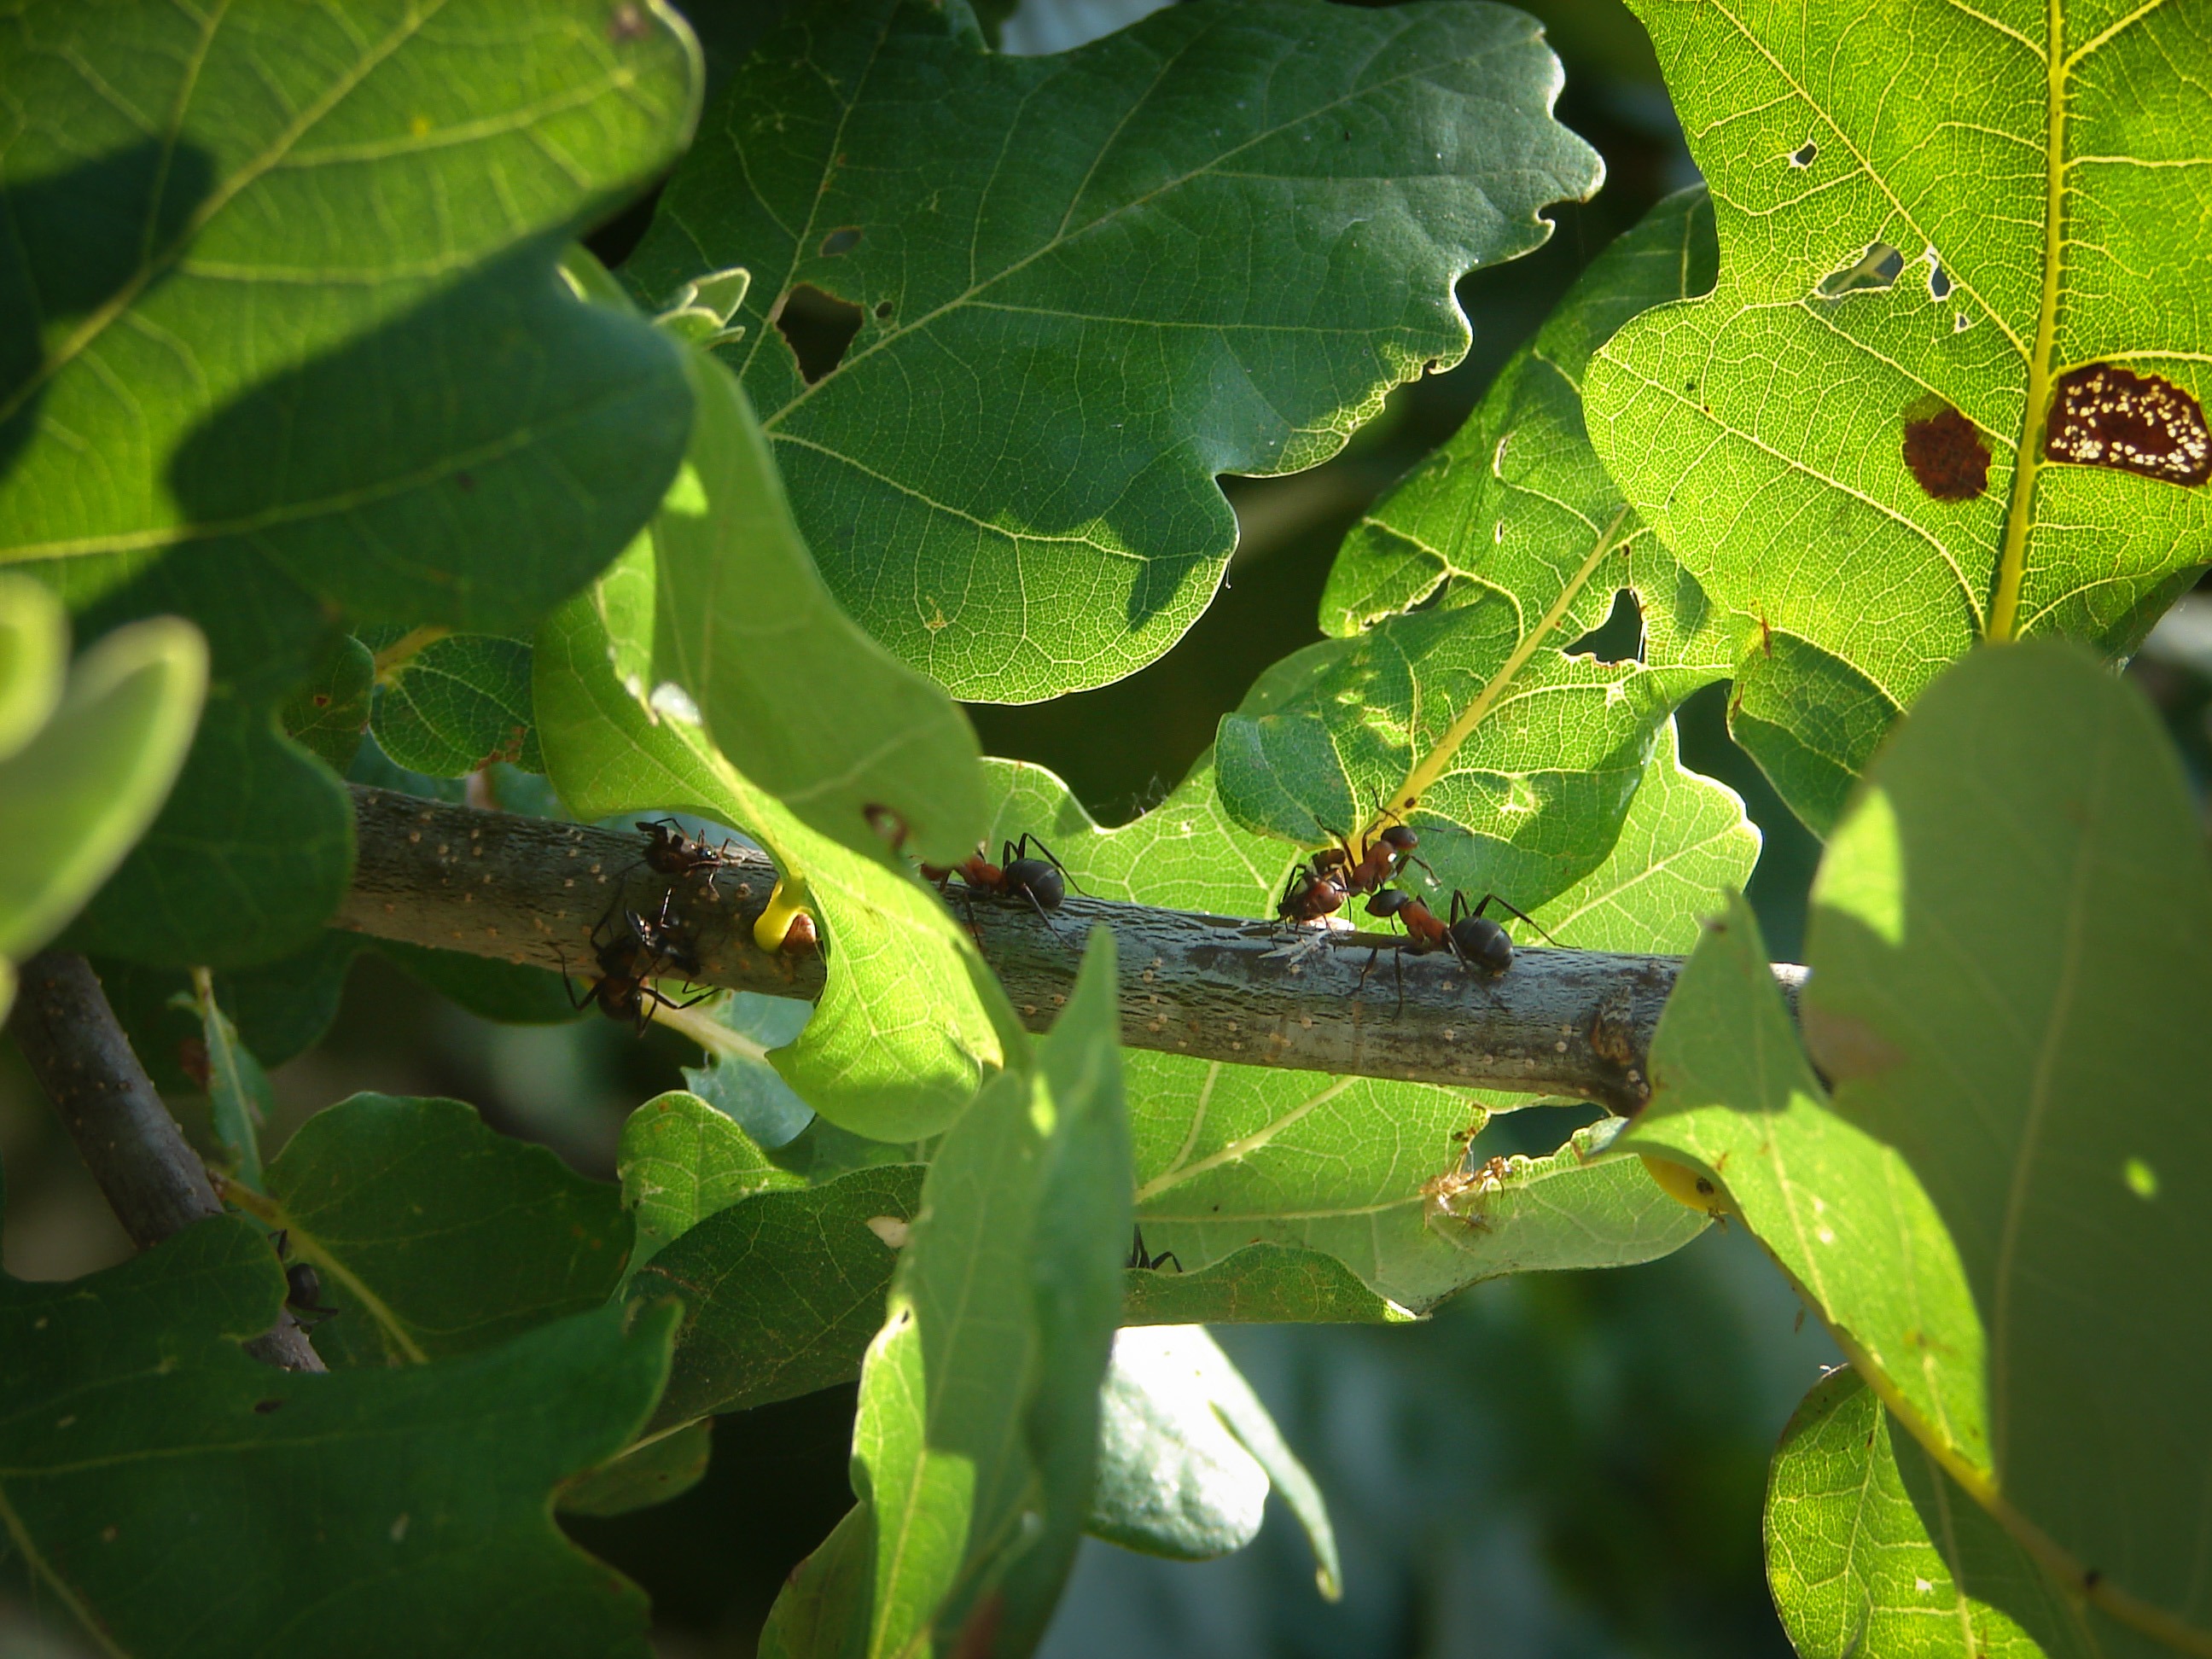
tree, branch, plant, meadow, leaf, flower, wildlife, green, jungle, produce, insect, reptile, amphibian, fauna, rainforest, ant, ants